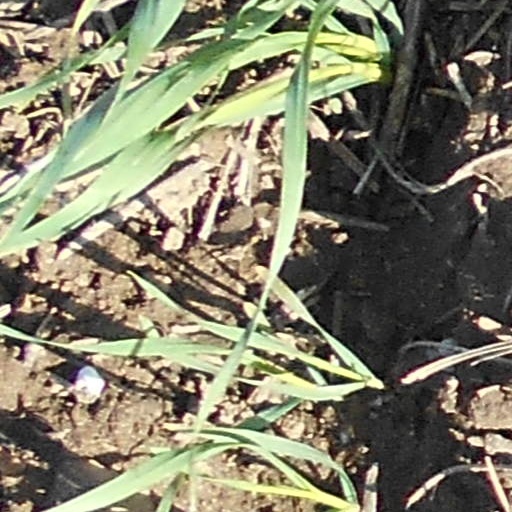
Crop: wheat